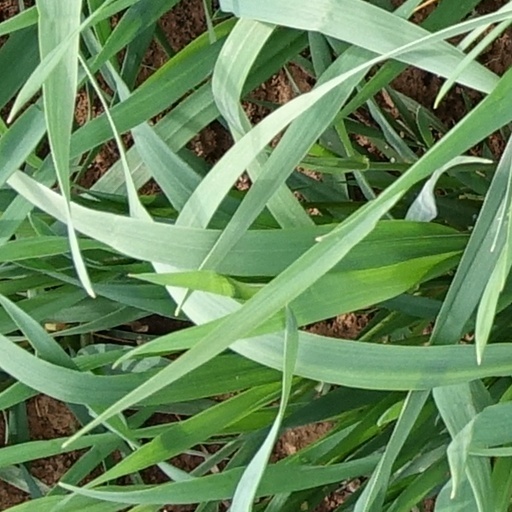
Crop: wheat